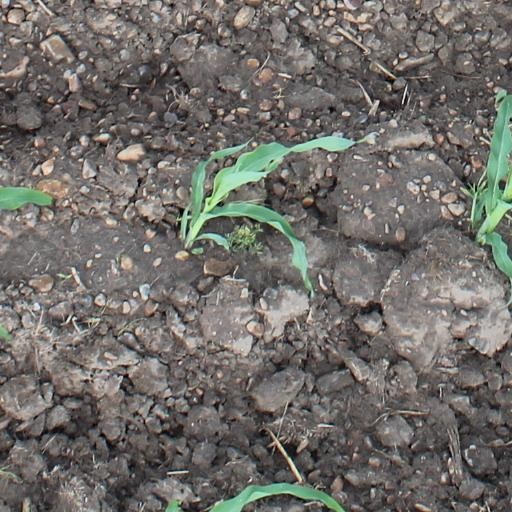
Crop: maize; corn